Extravagance (1916 film)

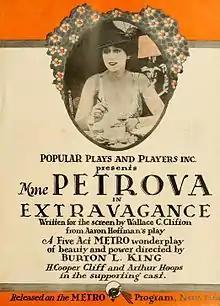
lobby poster

Extravagance is a 1916 silent film comedy drama directed by Burton L. King and based on a play by Aaron Hoffman. It stars Olga Petrova sometimes billed as Madame Olga Petrova. Produced by Popular Plays and Players, it was distributed through Metro Pictures.